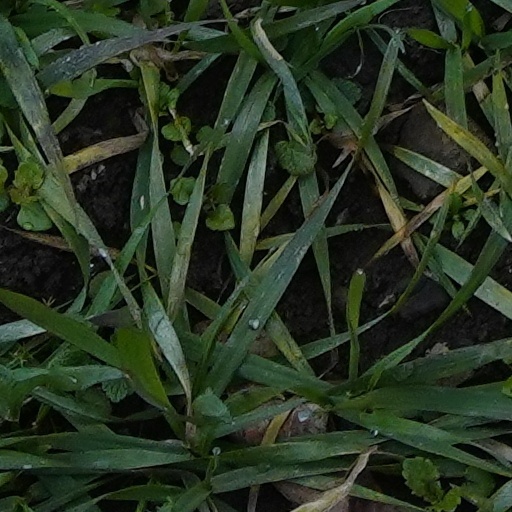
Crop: wheat